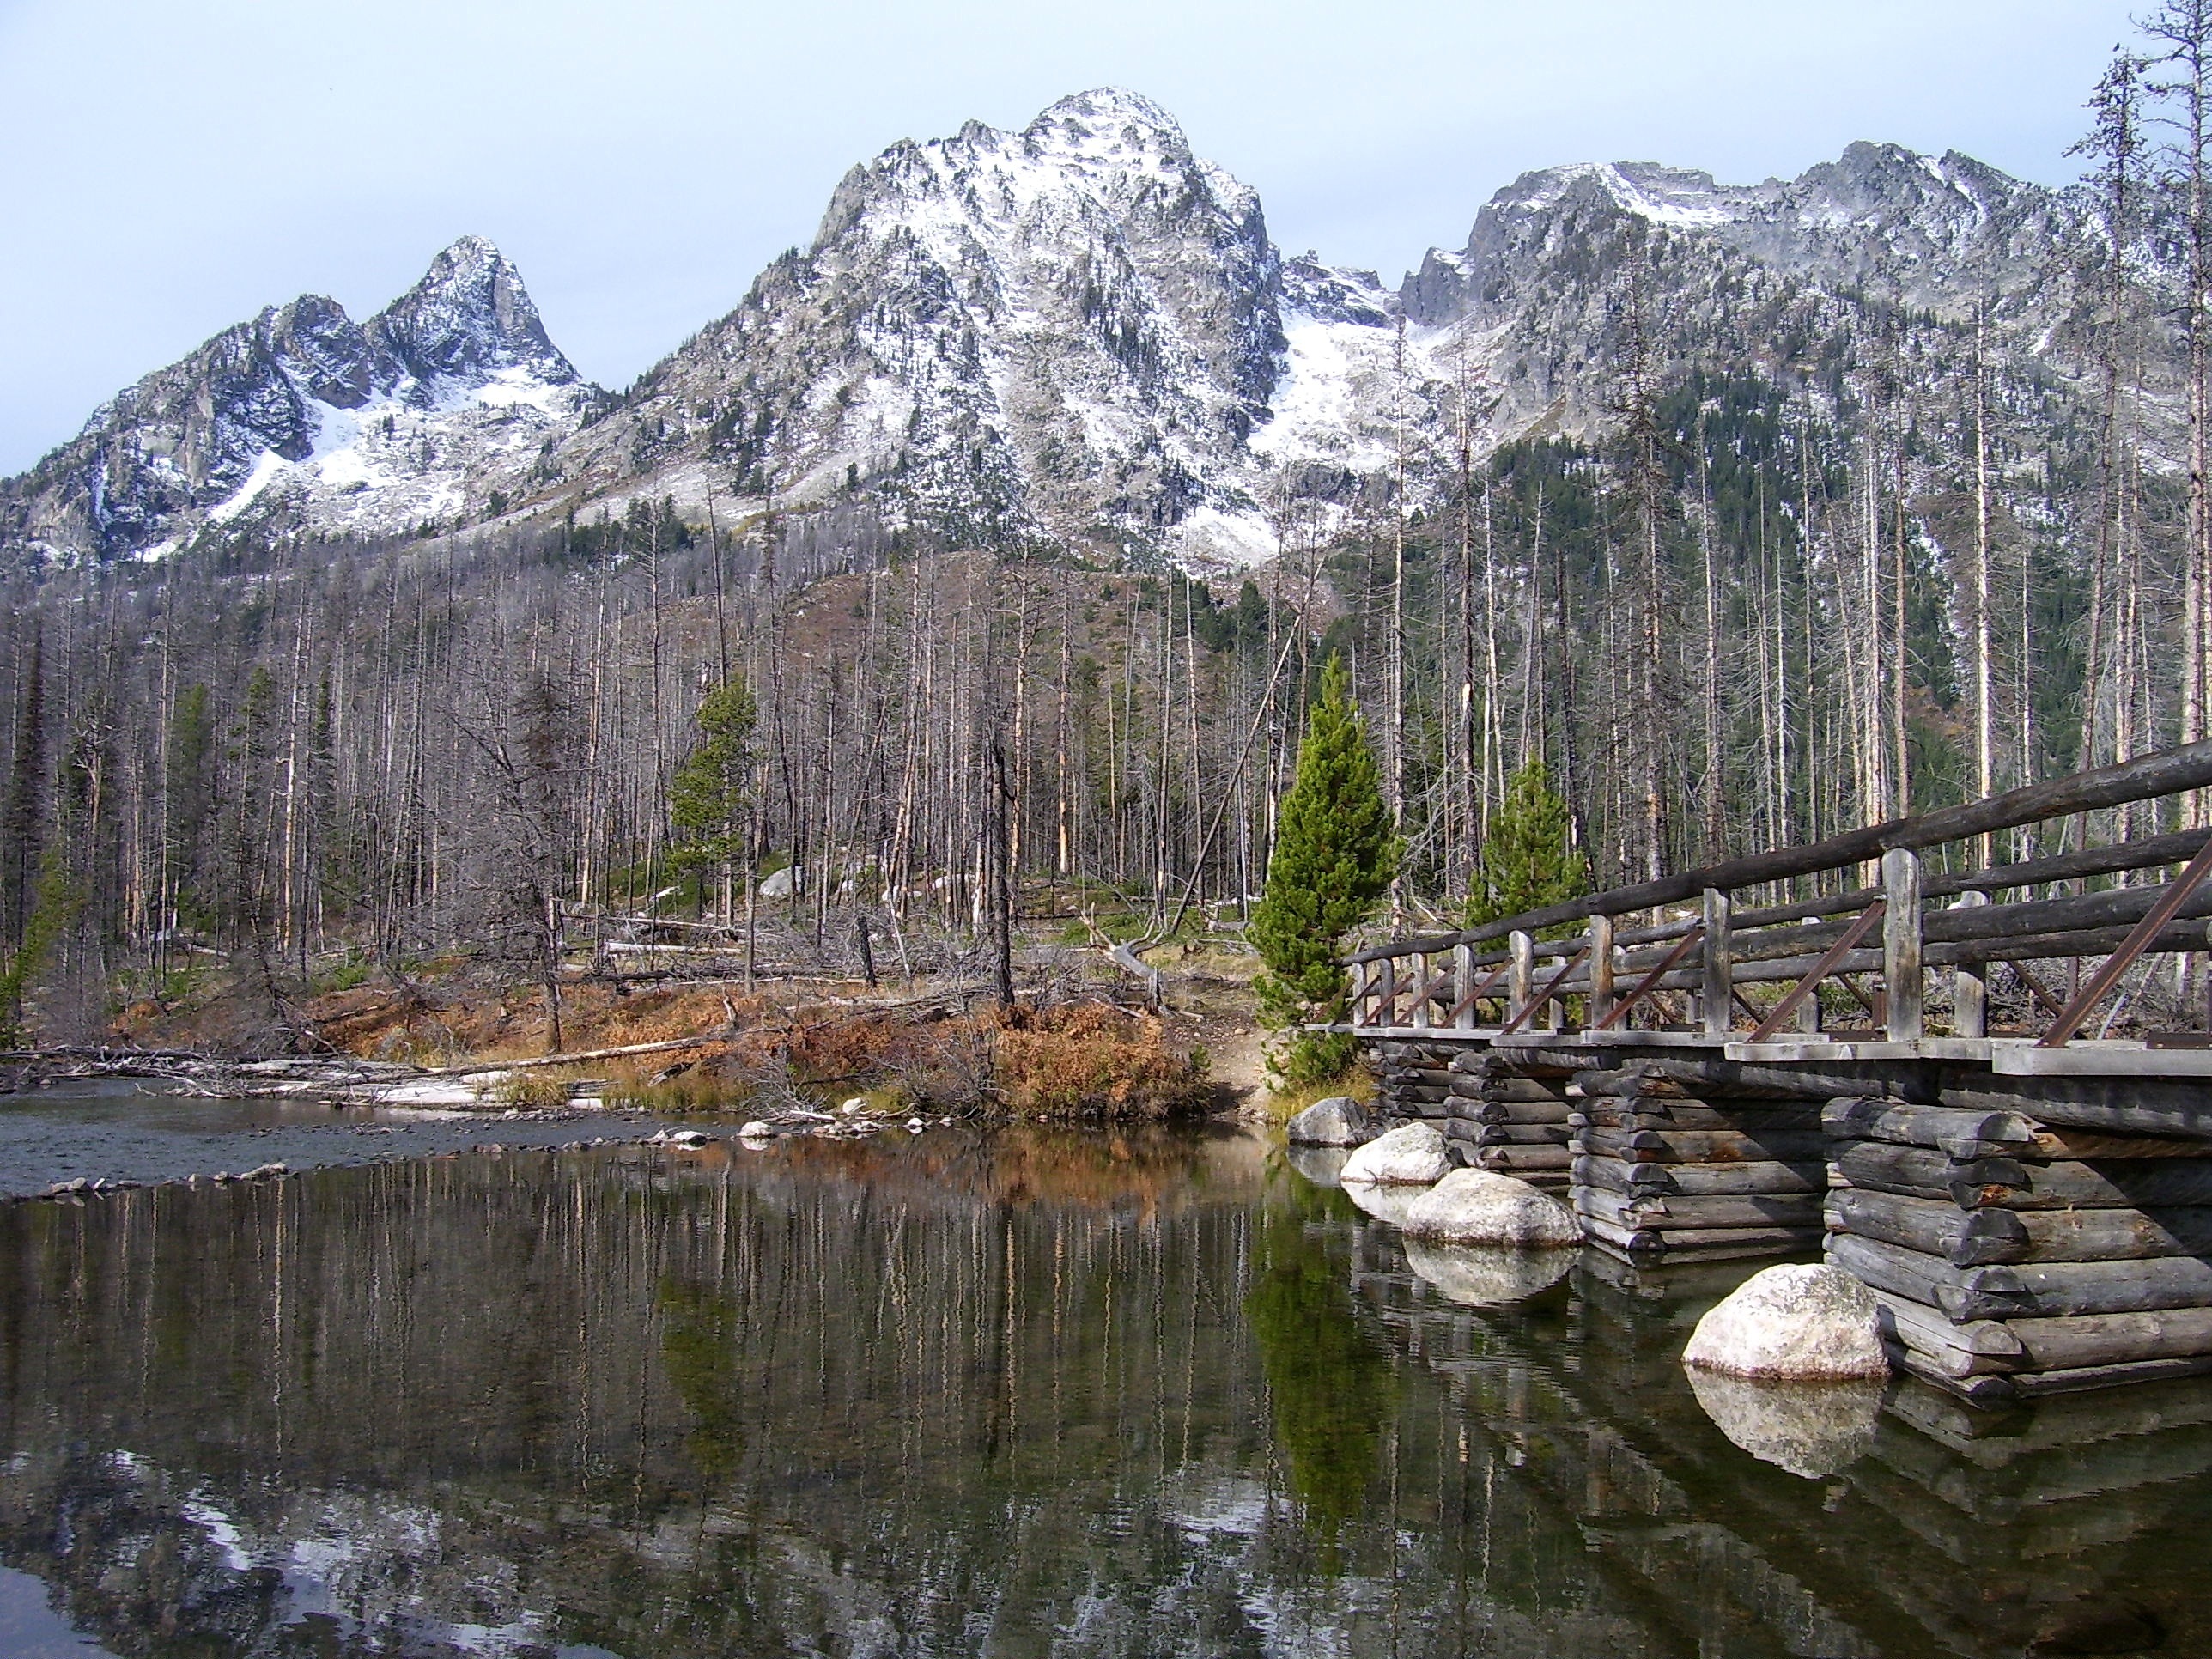
water, nature, forest, wilderness, mountain, snow, bridge, flower, lake, valley, mountain range, shoreline, reflection, trees, woods, mountains, wooden, reflections, plateau, grand teton national park, wyoming, mountainous landforms, string lake